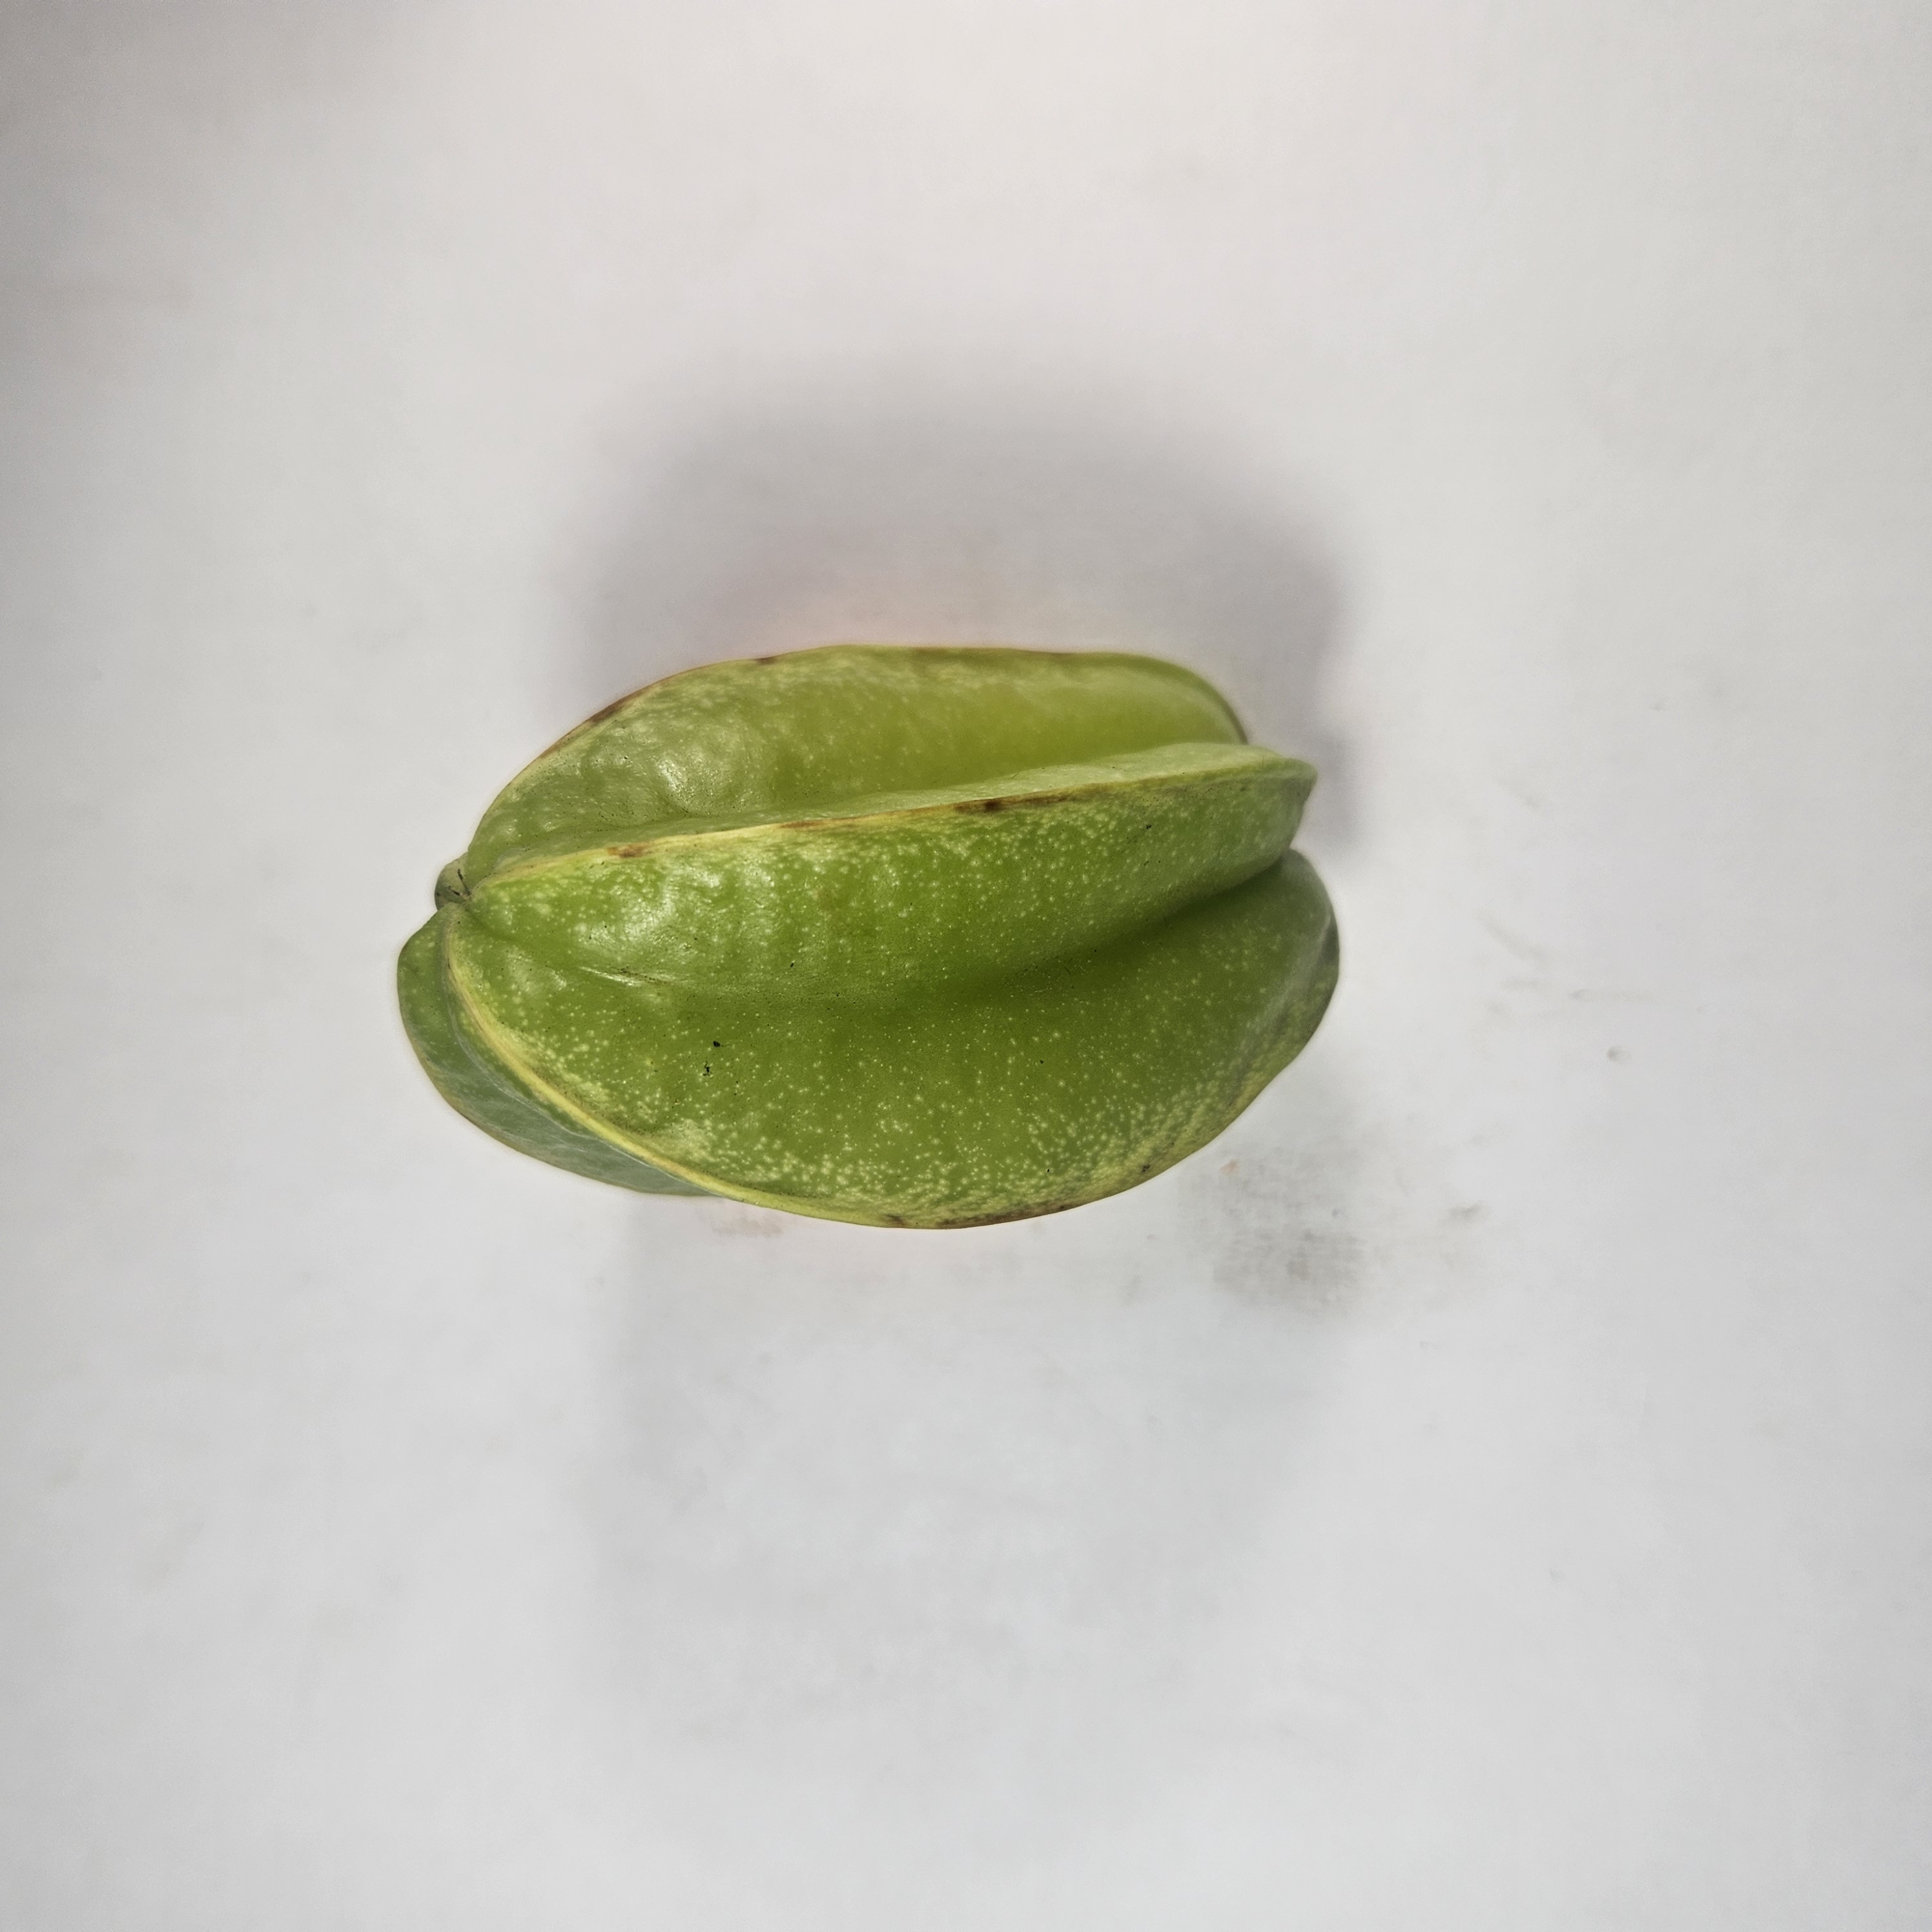
Label: Healthy Fruits